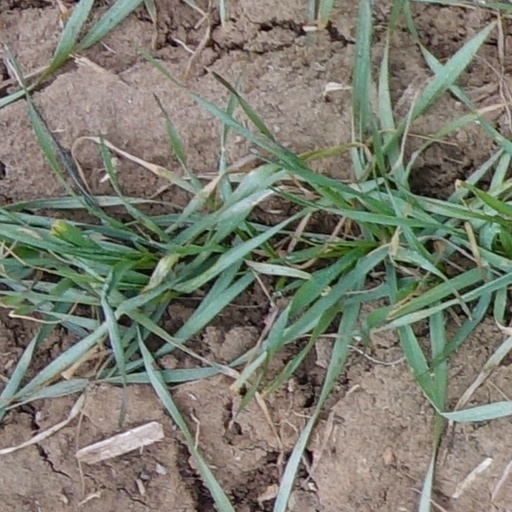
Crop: wheat